Hoisin sauce

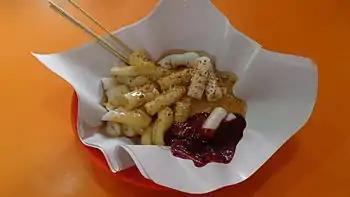
Plain "cheung fun" with hoisin sauce and sesame seed sauce

Hoisin sauce is used in Cantonese cuisine as a marinade sauce for meat such as char siu, or as a dipping sauce for steamed or panfried rice noodle roll.